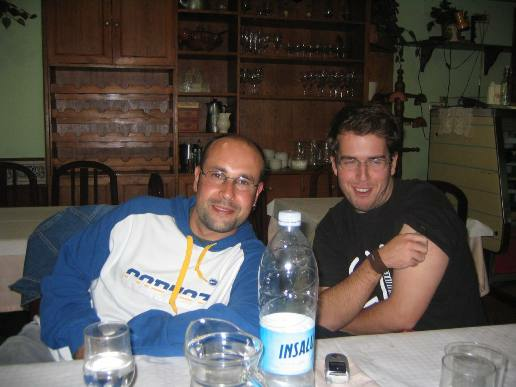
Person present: Yes